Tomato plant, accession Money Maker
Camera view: horizontal (90 deg, fisheye); turntable rotation: 180 degrees
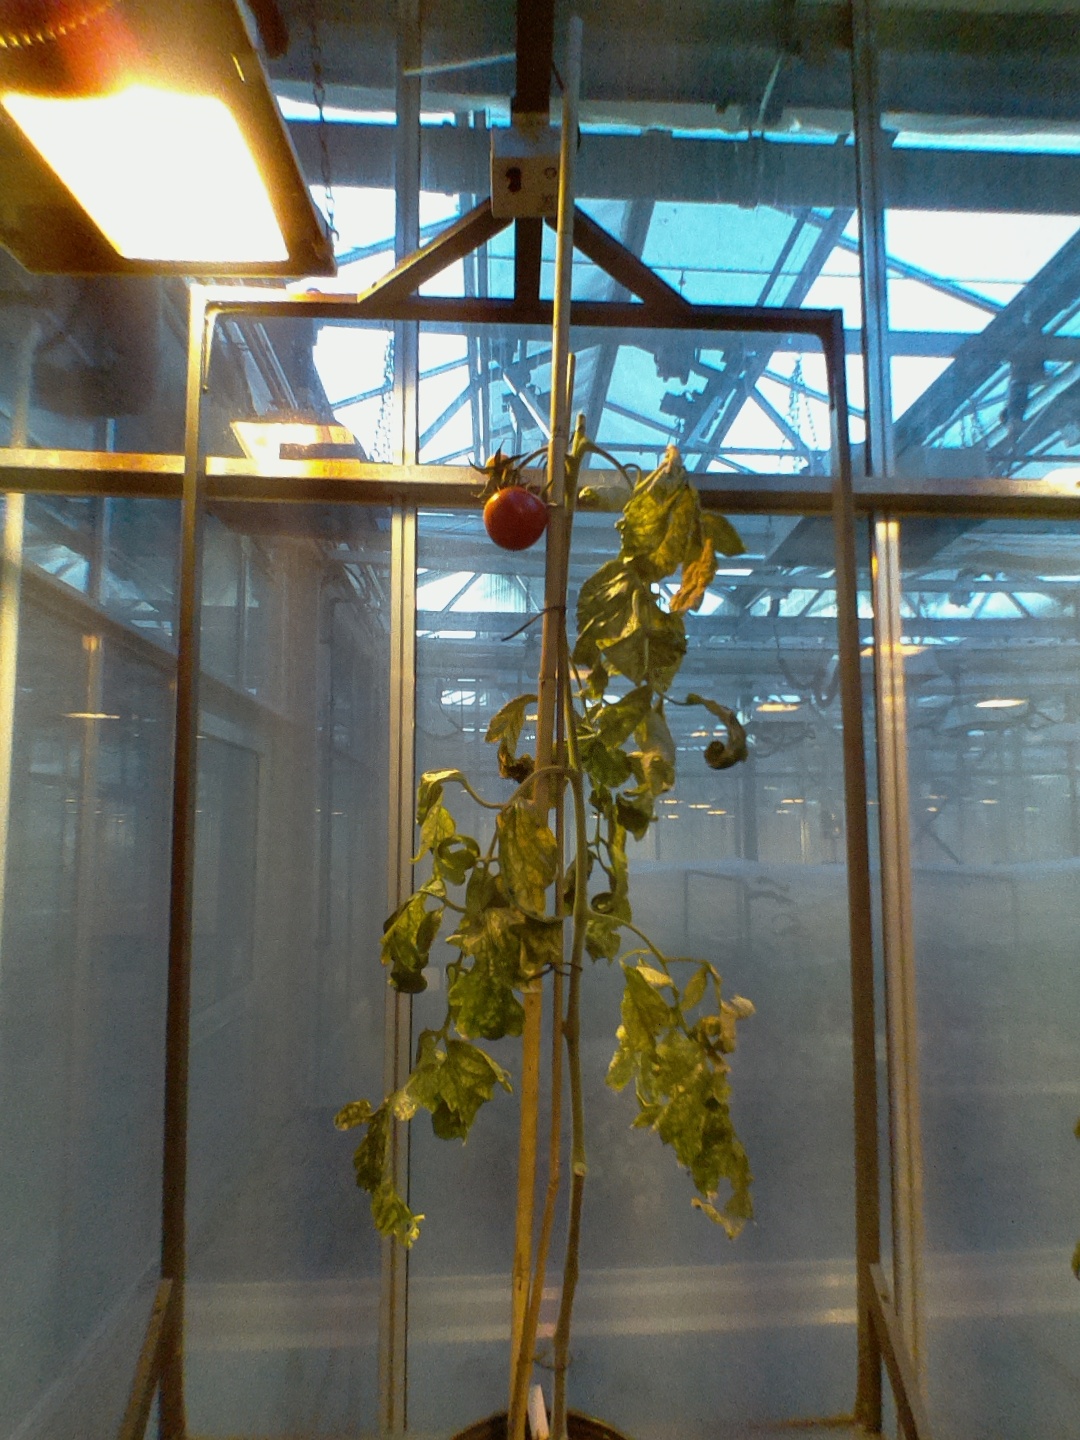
BBCH growth stage 82: 20%-30% of fruits show typical fully ripe color